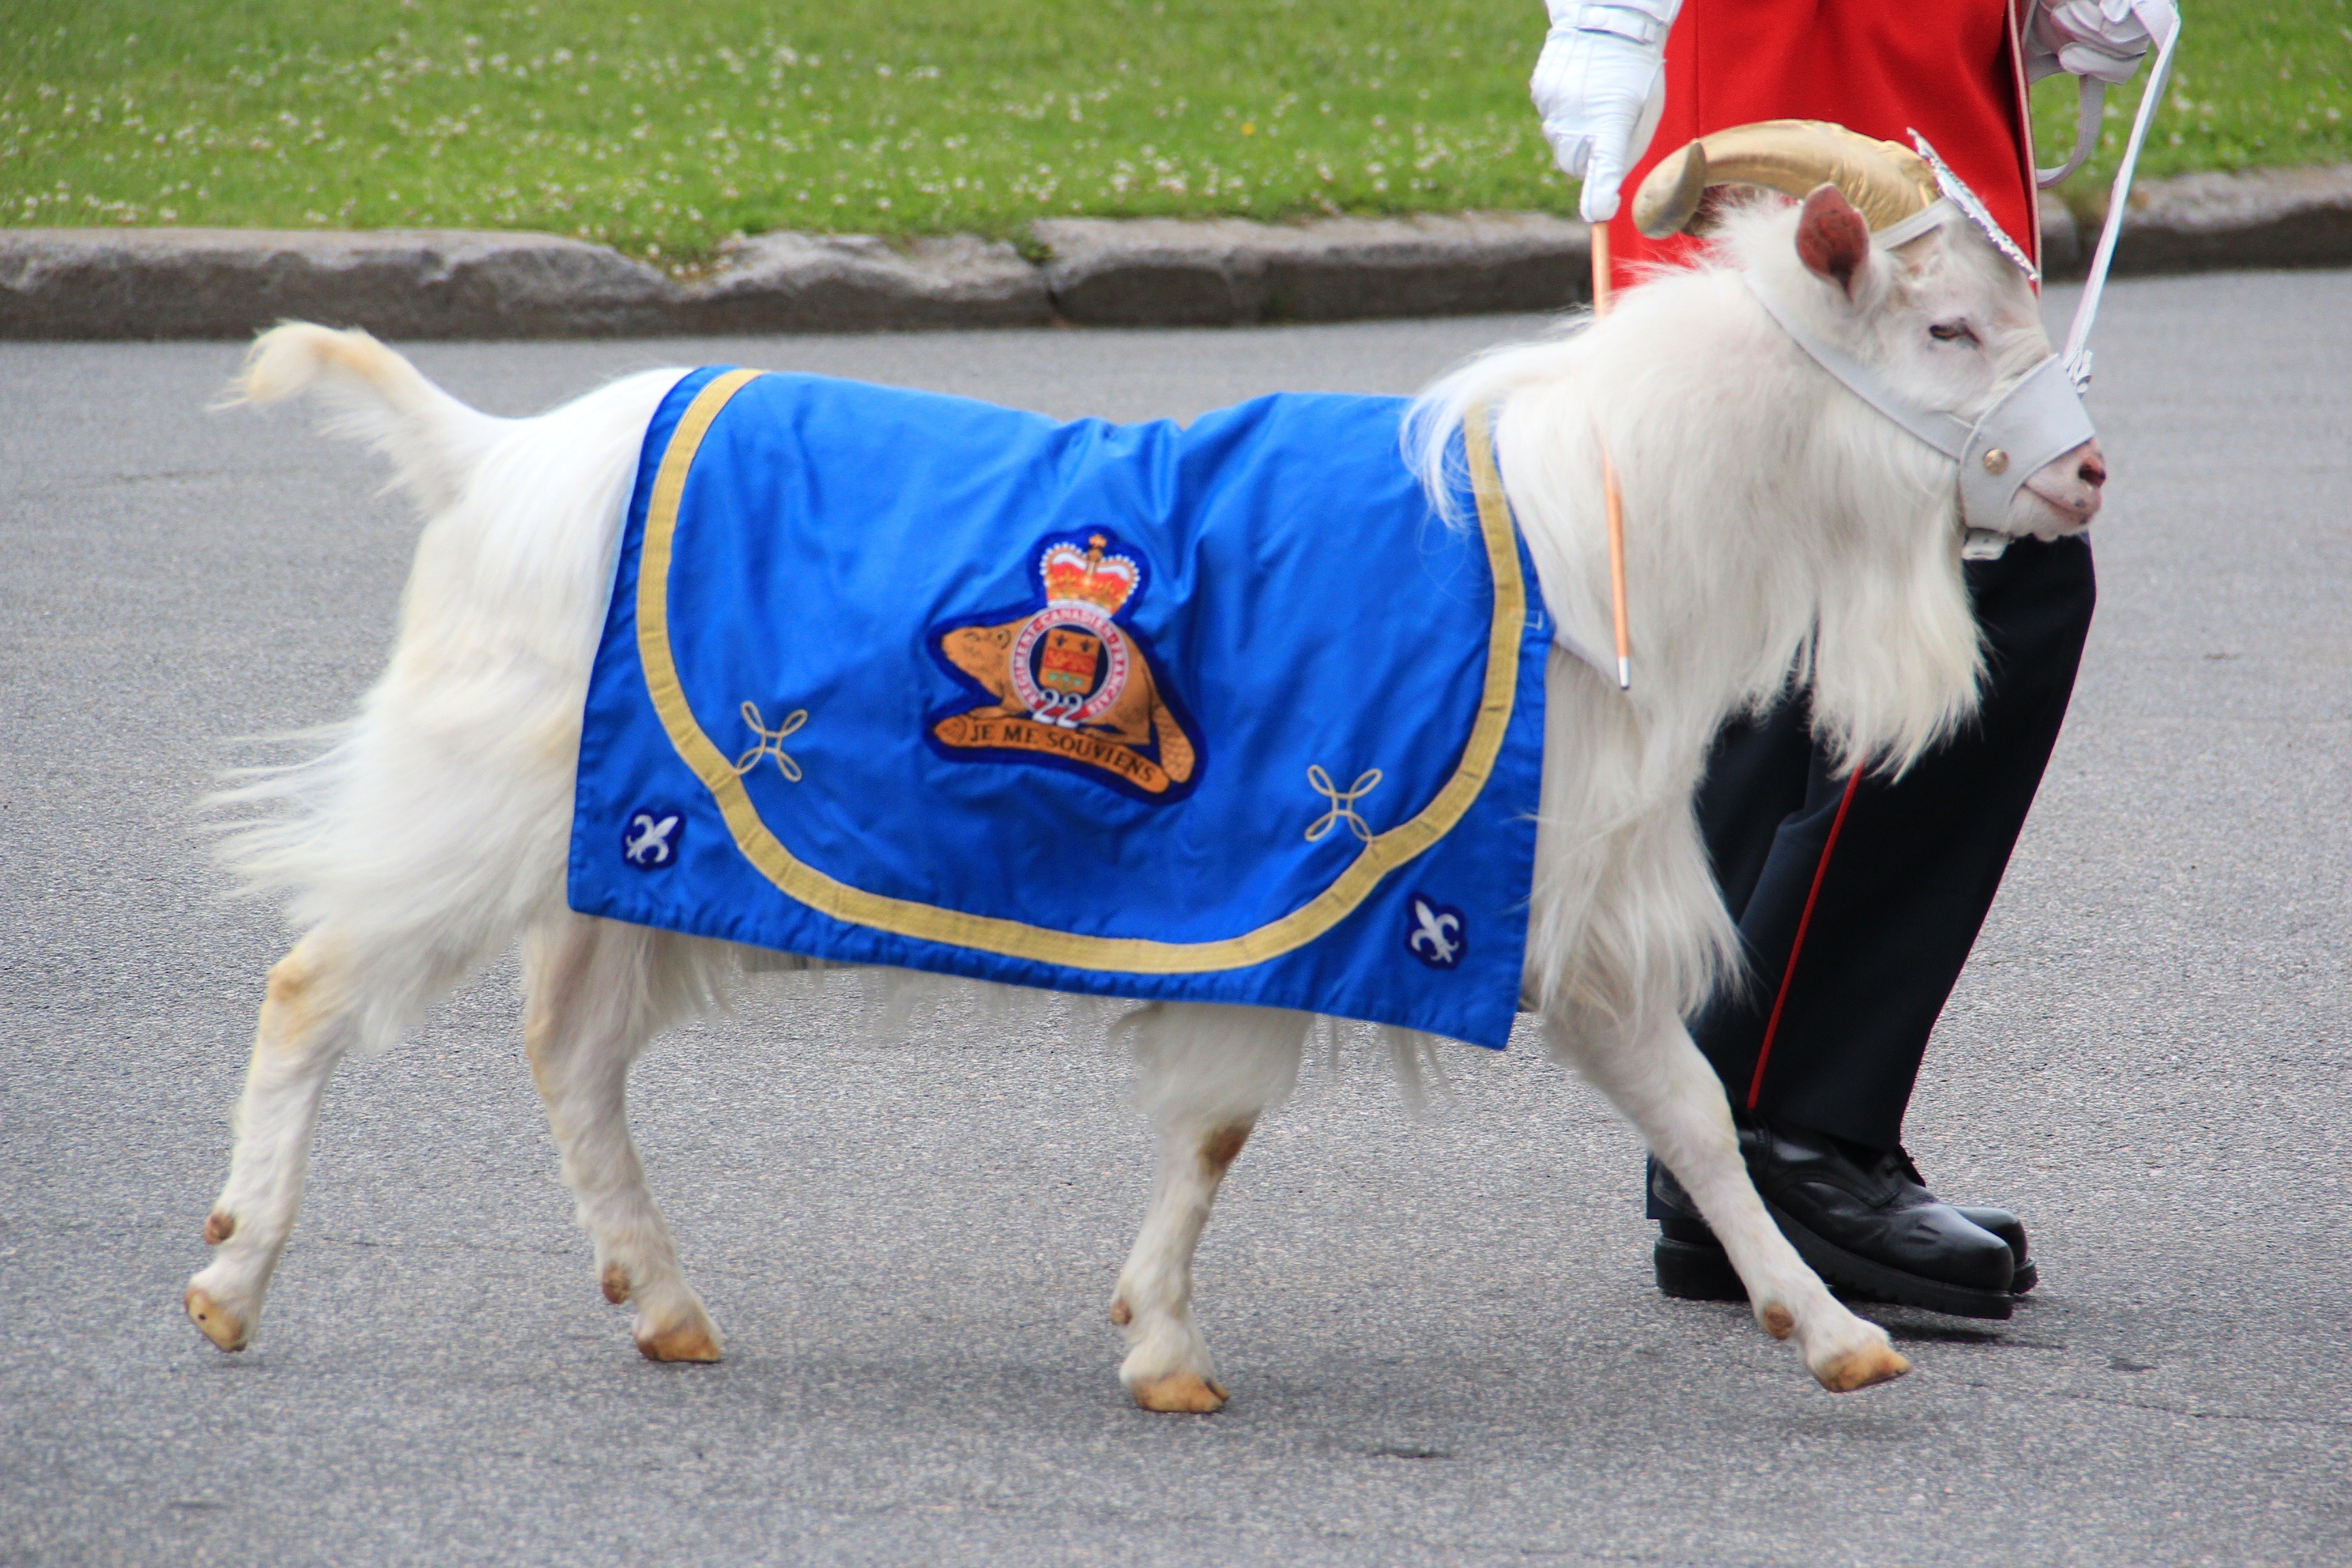
nature, cute, military, goat, mammal, blanket, outside, goats, canada, led, mascot, cattle like mammal, regiment symbol